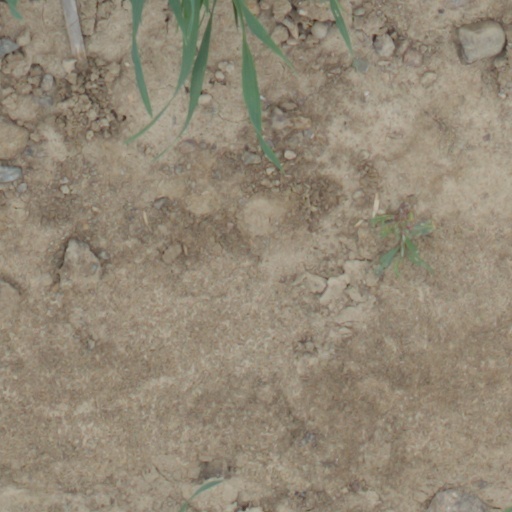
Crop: wheat